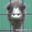
Label: bird